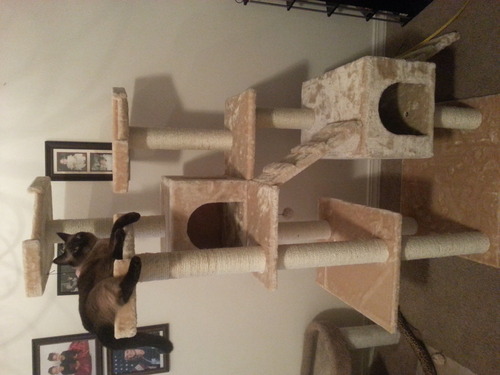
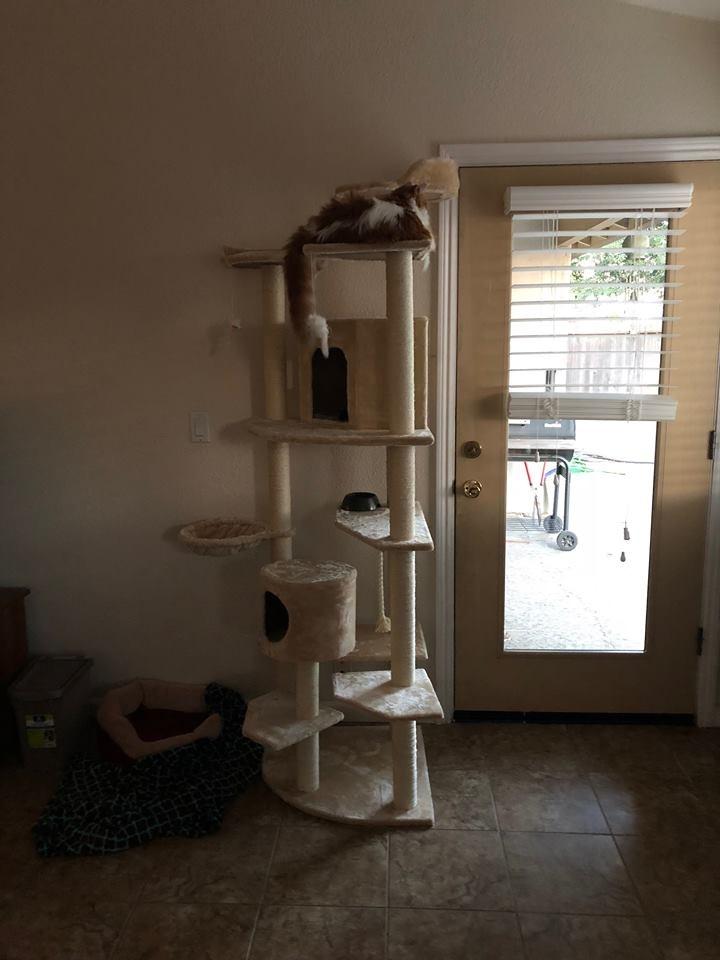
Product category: items_cat tree
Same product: no